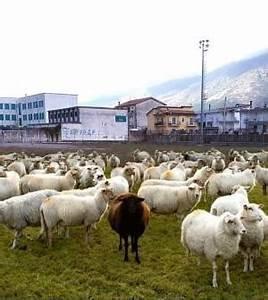
sheep